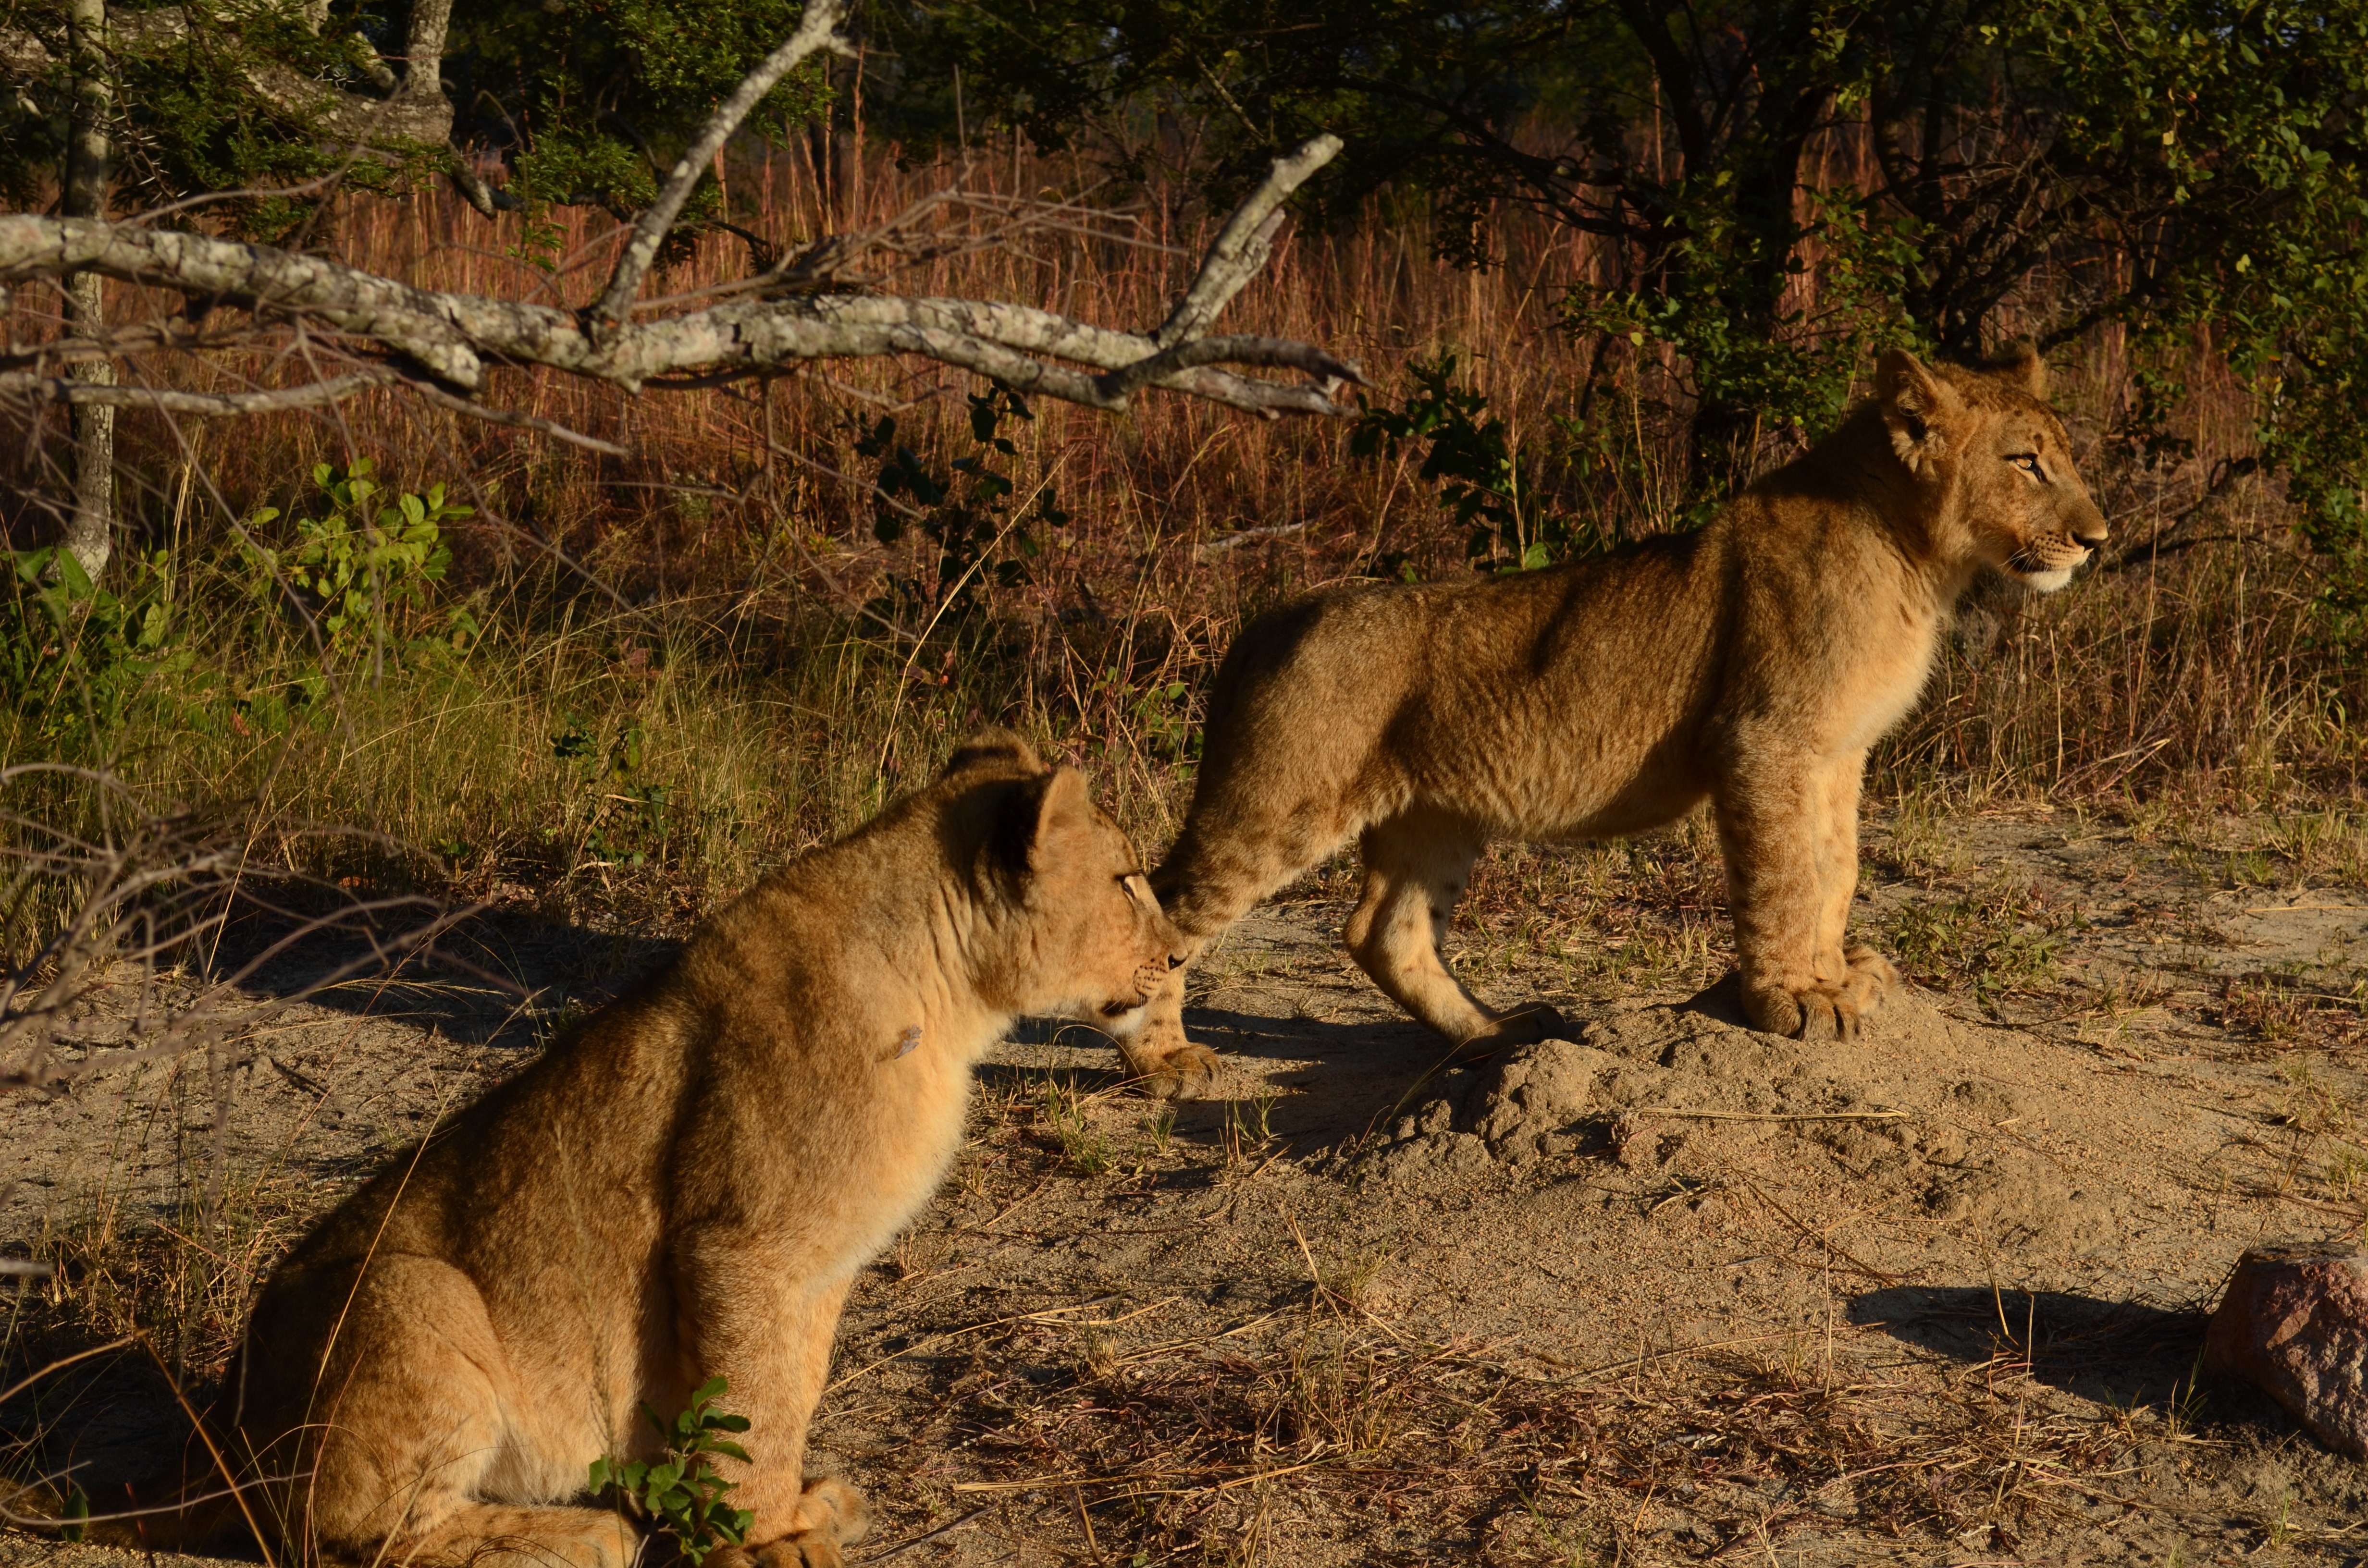
animal, cute, wildlife, bush, young, africa, feline, mammal, predator, fauna, savanna, lion, lions, cub, cubs, safari, cougar, hungry, zimbabwe, puma, wild cat, cat like mammal